Robert E. Hunter

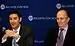
Damon Wilson and Ambassador Robert E. Hunter

Robert Edwards Hunter is an American government employee and foreign policy expert who was United States ambassador to NATO during the Clinton administration.